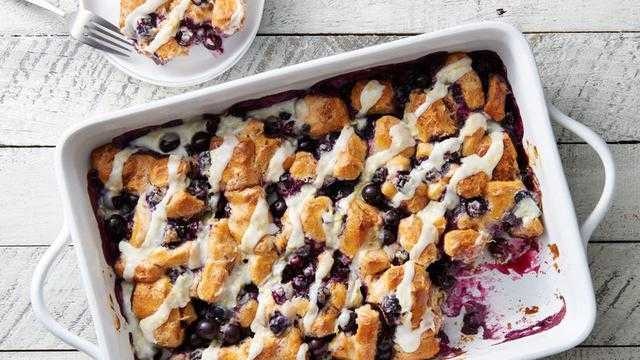
Label: Blueberry